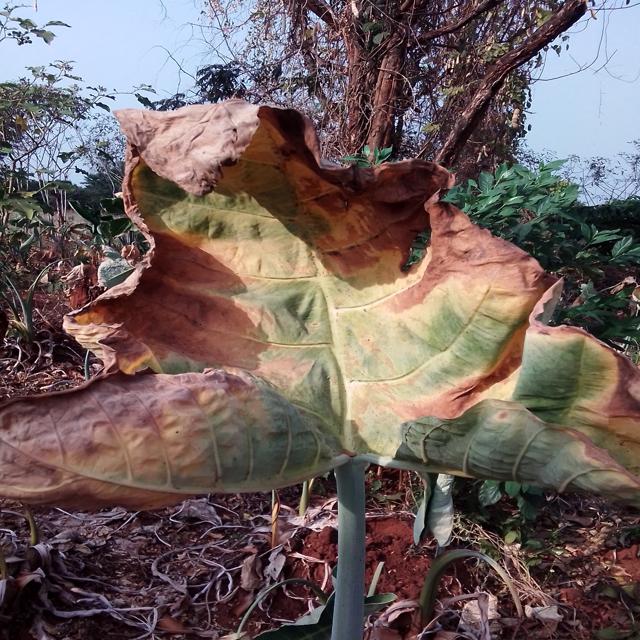
Label: Late_Blight